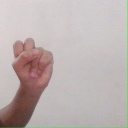
अक्षर: स